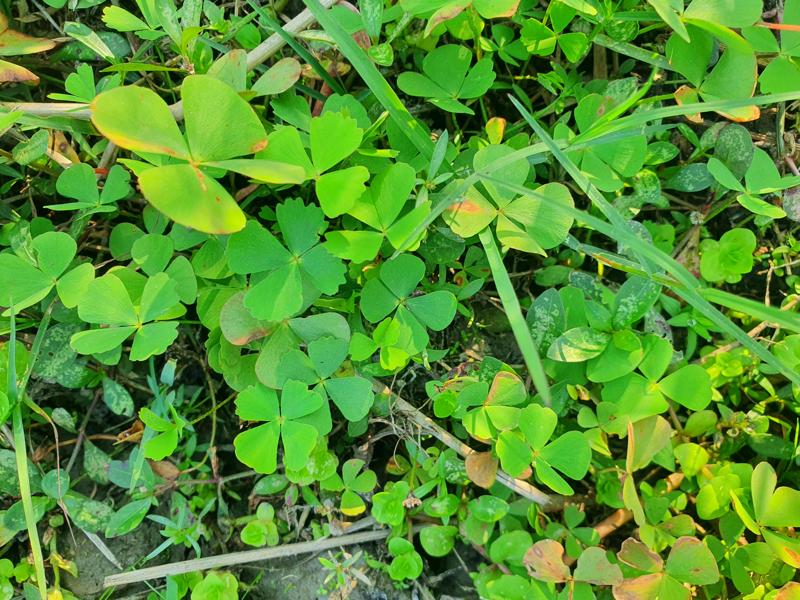
Weed species: Marsilea minuta